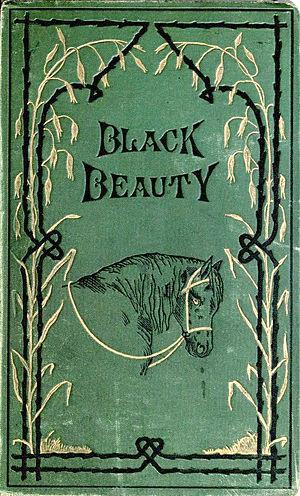
Un roman animalier est une œuvre de fiction littéraire dont le personnage principal est un animal.
Voici la liste des chevaux de fiction, issus uniquement d'œuvres de la littérature, du cinéma, de la bande dessinée, des chansons ou de toute autre création artistique, que ce soit à titre de figurants ou dans un rôle majeur. Les chevaux déjà célèbres dont la vie a fait l'objet d'un film ou d'un roman ne sont pas listés ici, de même que ceux des mythes, légendes, et folklores populaires ayant fait l'objet de croyances.
Prince noir ou Black Beauty est l'unique roman d'Anna Sewell, qui l'écrivit de 1871 à 1877, alors qu'elle était souvent malade.